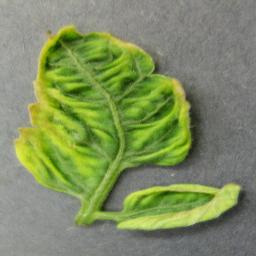
Label: Tomato___Tomato_Yellow_Leaf_Curl_Virus